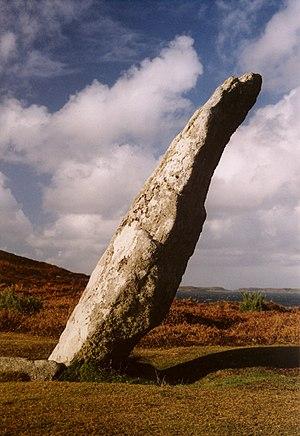
Cette liste non exhaustive recense les principaux sites mégalithiques en Cornouailles.